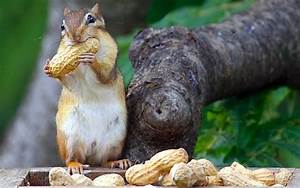
Label: scoiattolo